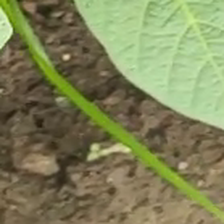
Weed species: Lavhala_(Cyperus_Rotundus)